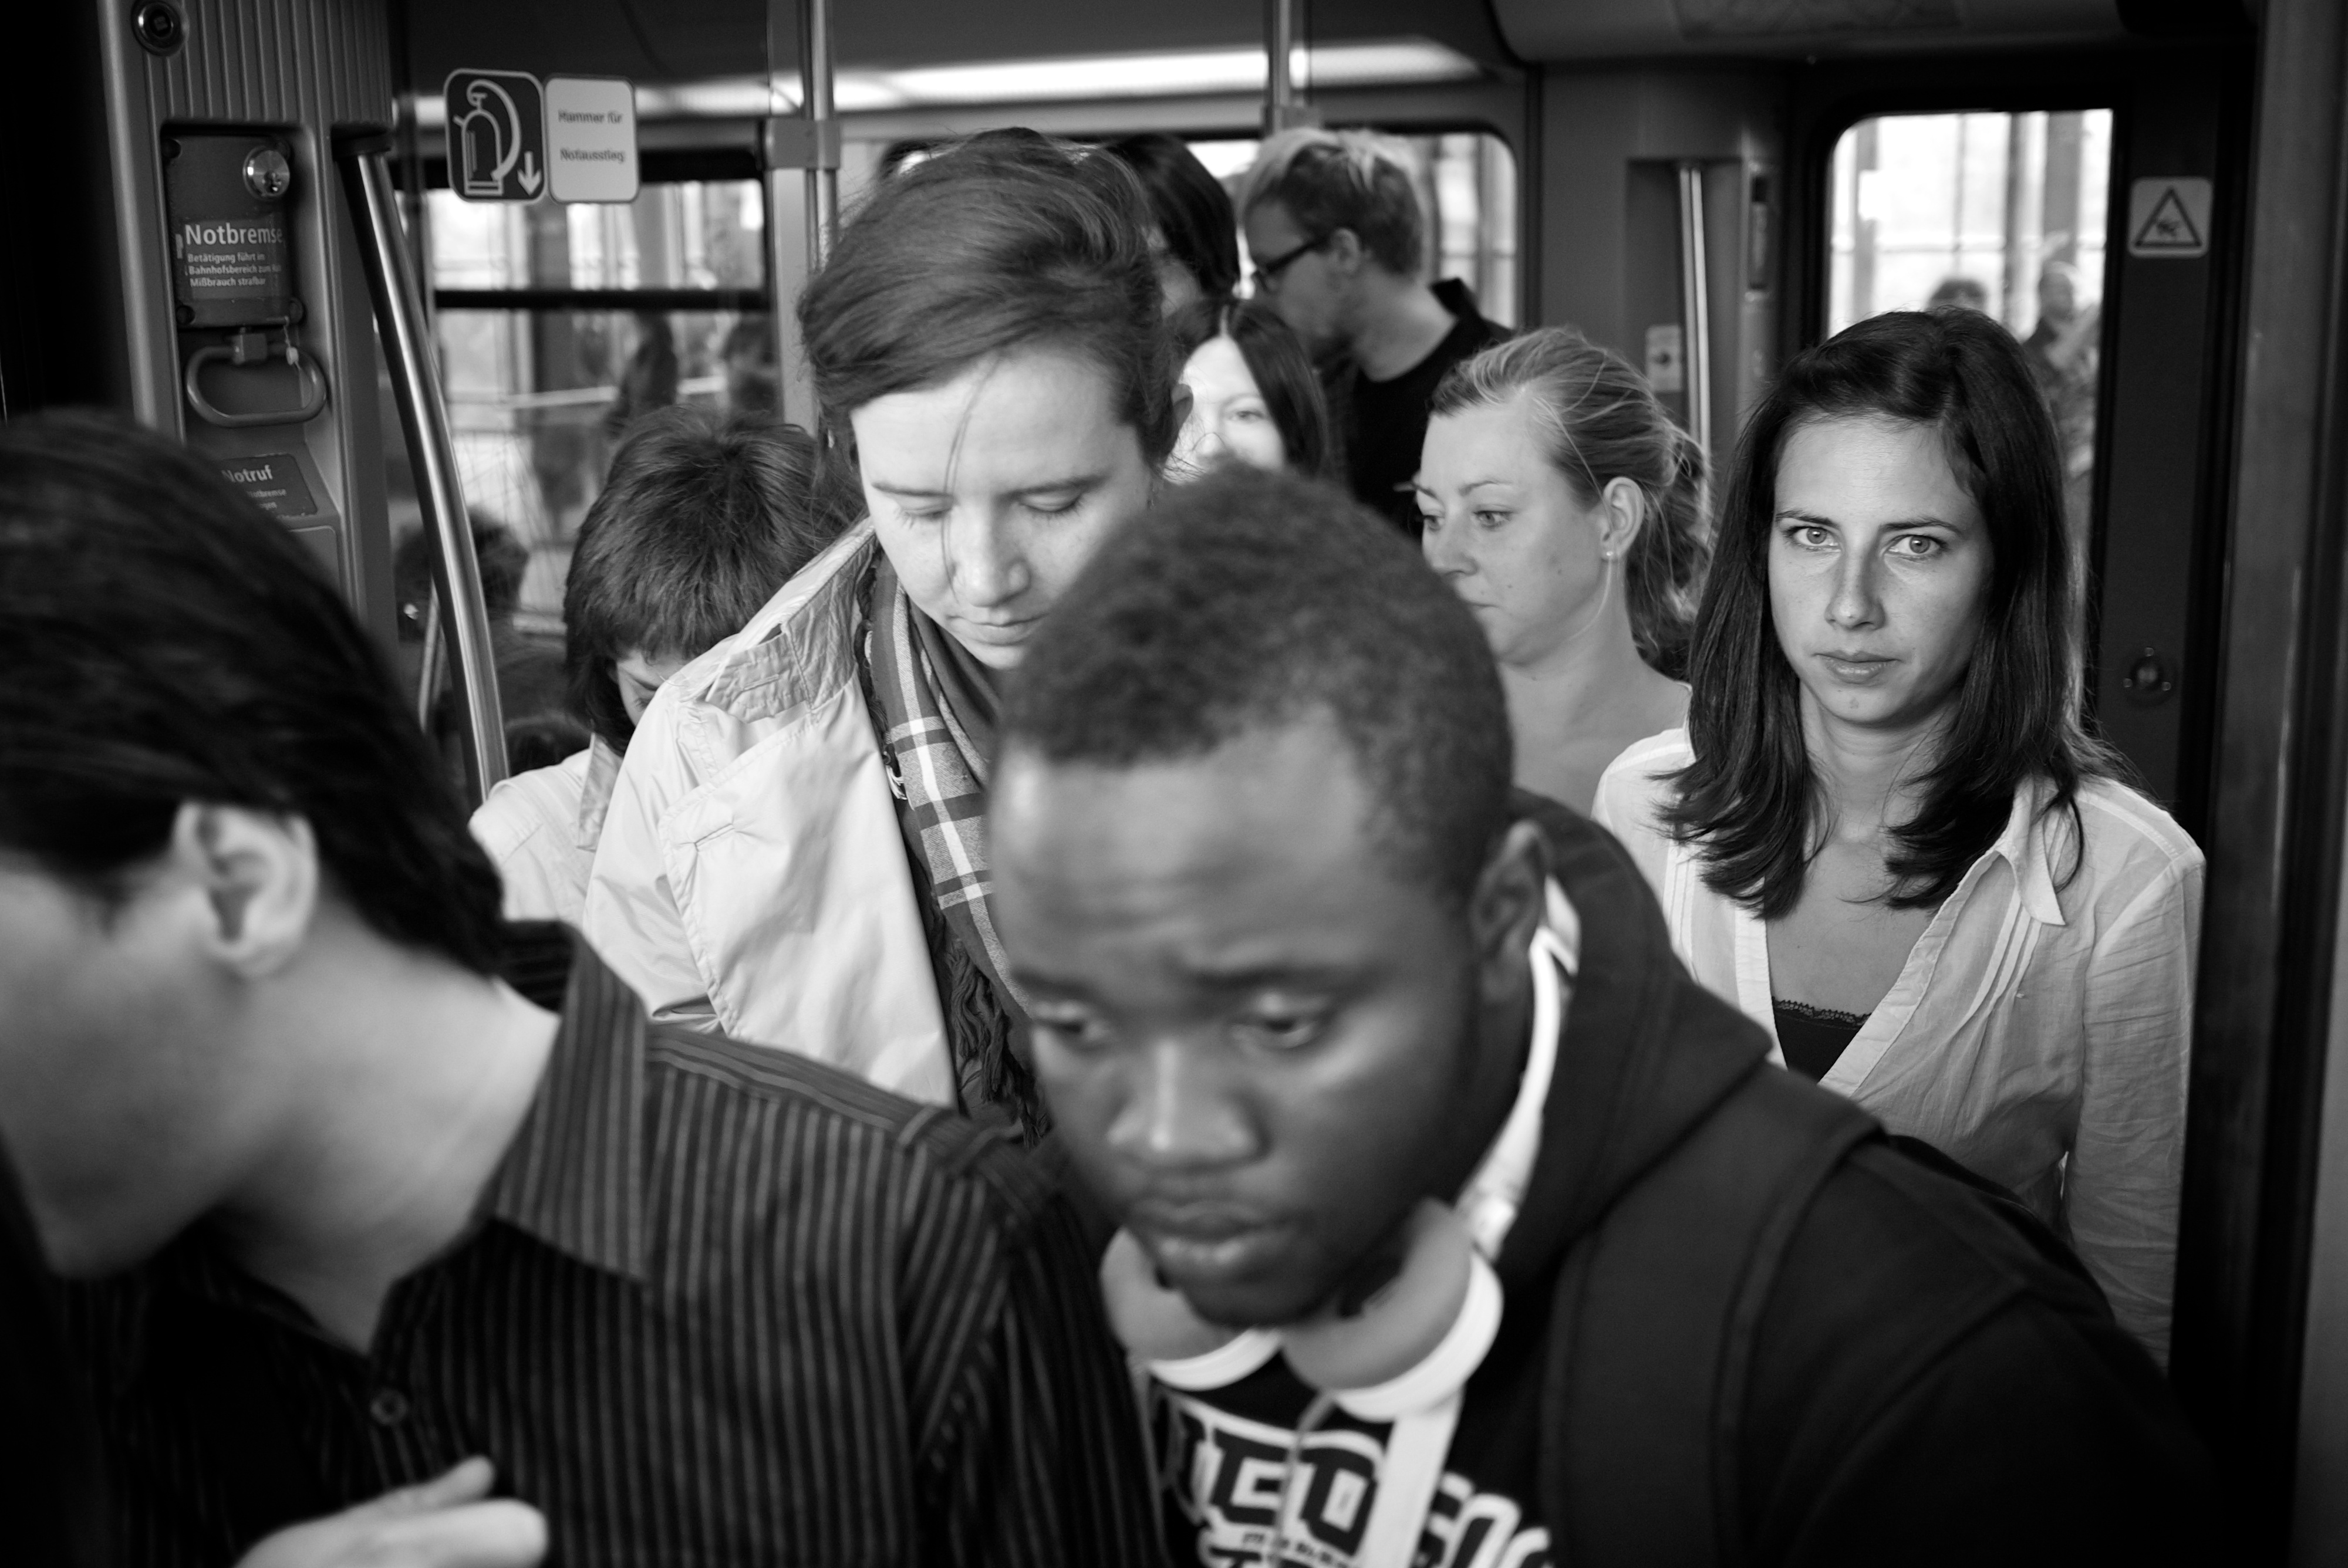
person, black and white, people, white, street, photography, ebook, training, black, monochrome, streetphotography, flickr, thomas, video, olympus, photograph, omd, fuji, leica, monochrom, leuthard, hcb, thomasleuthard, streettogs, monochrome photography